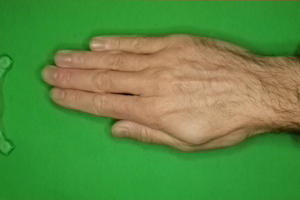
Label: paper